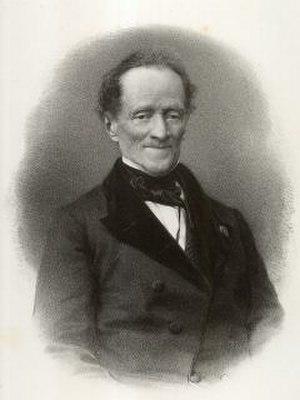
Jean-Baptiste-Antoine-Aimé Sanson de Pongerville, né à Abbeville le 3 mars 1782 et mort à Paris le 22 janvier 1870, est un homme de lettres et poète français.
Cet article présente la liste des membres de l'Académie française, rangée par ordre chronologique de leur élection à chaque fauteuil. Cette liste est précédée d'une liste réduite portant uniquement sur les membres actuels et présentée successivement selon quatre modes de rangement : par ordre alphabétique, par numéro de fauteuil, par date d'élection et par date de naissance.